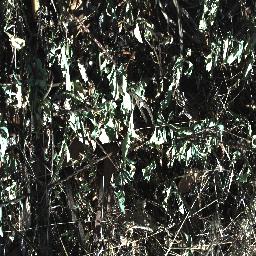
Label: snake_weed